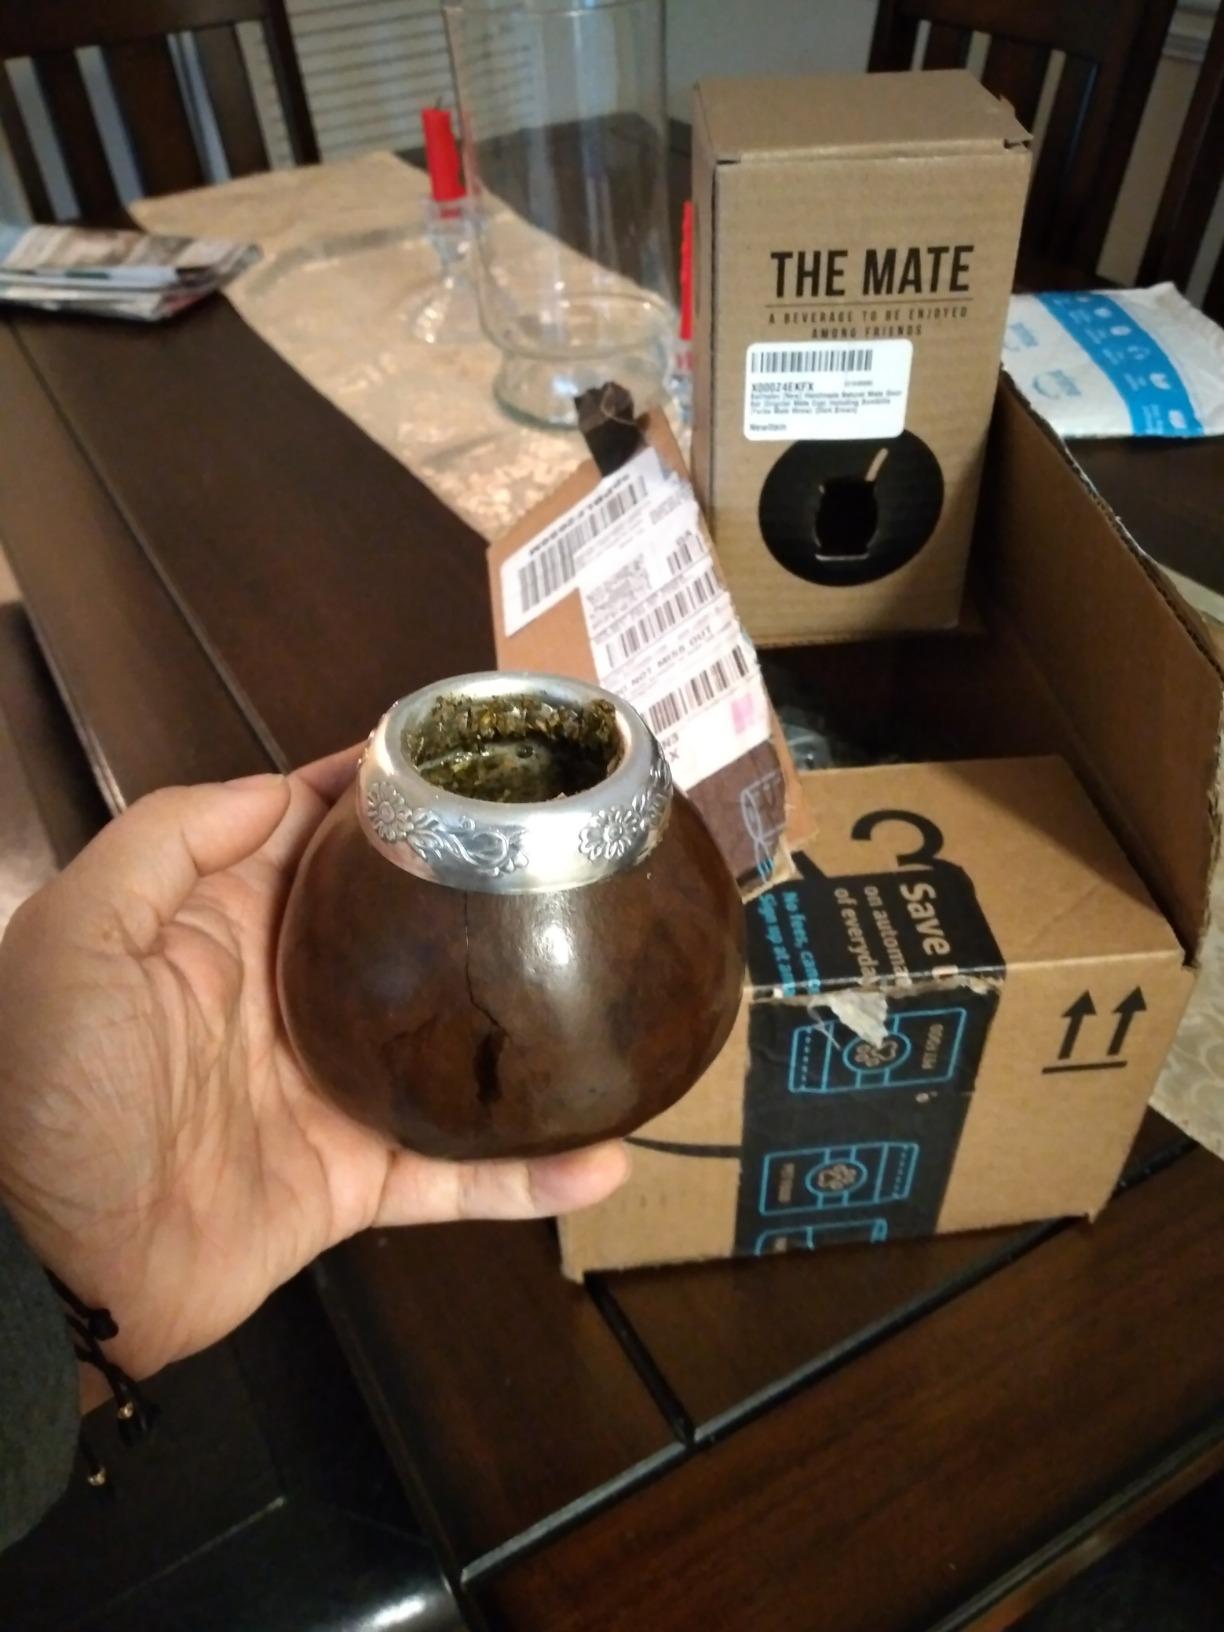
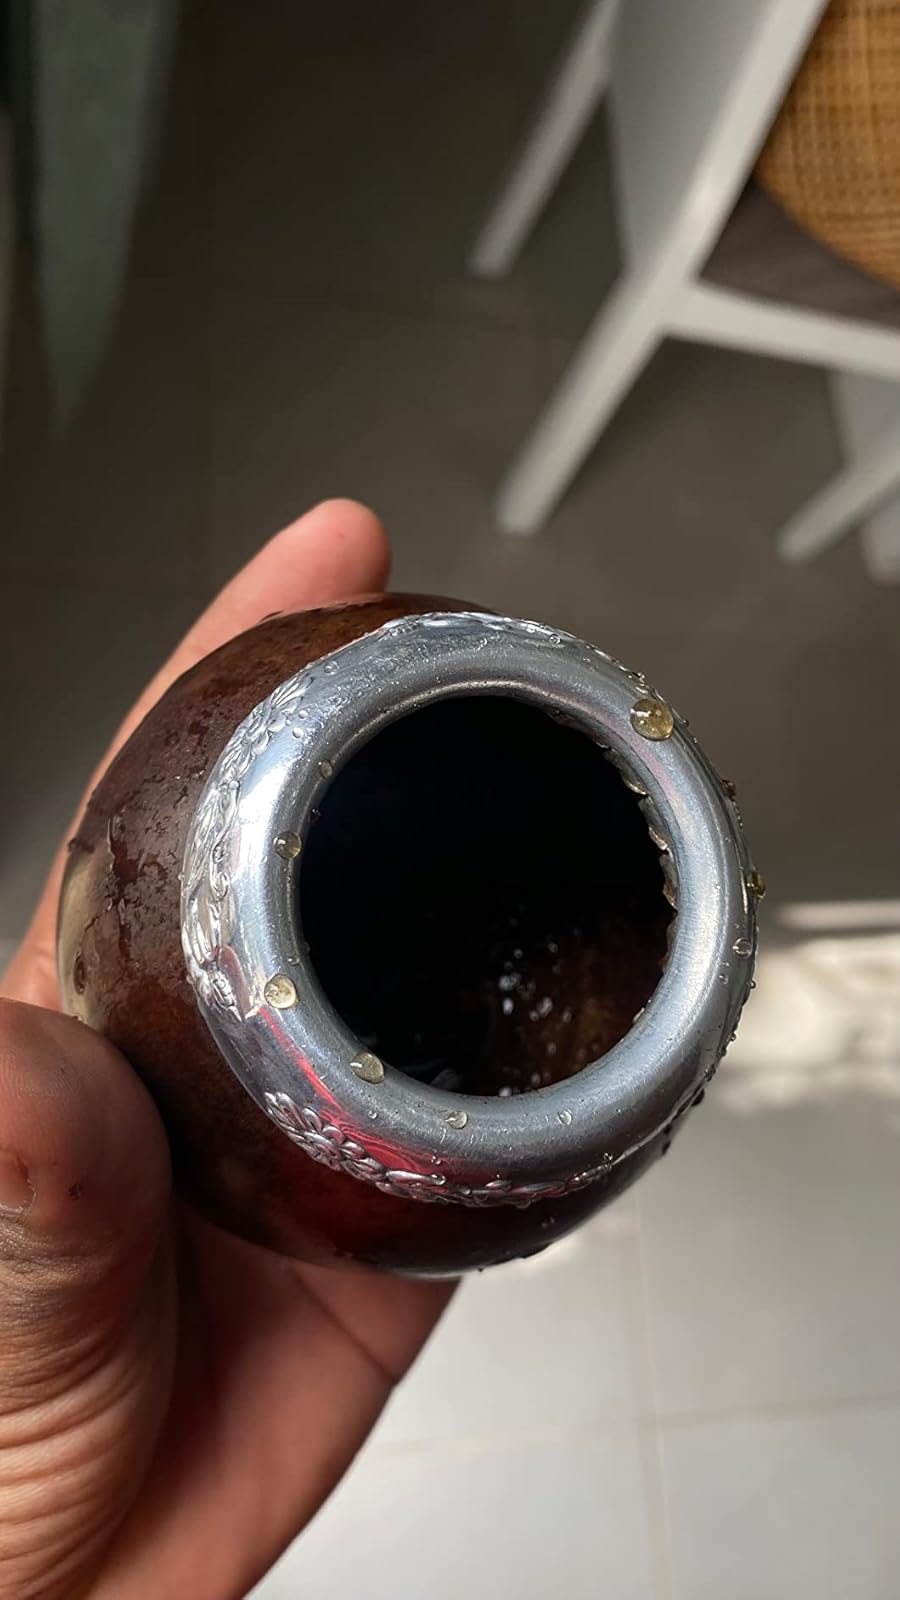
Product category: items_tea
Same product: yes